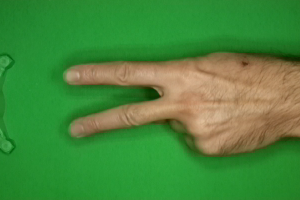
Label: scissors